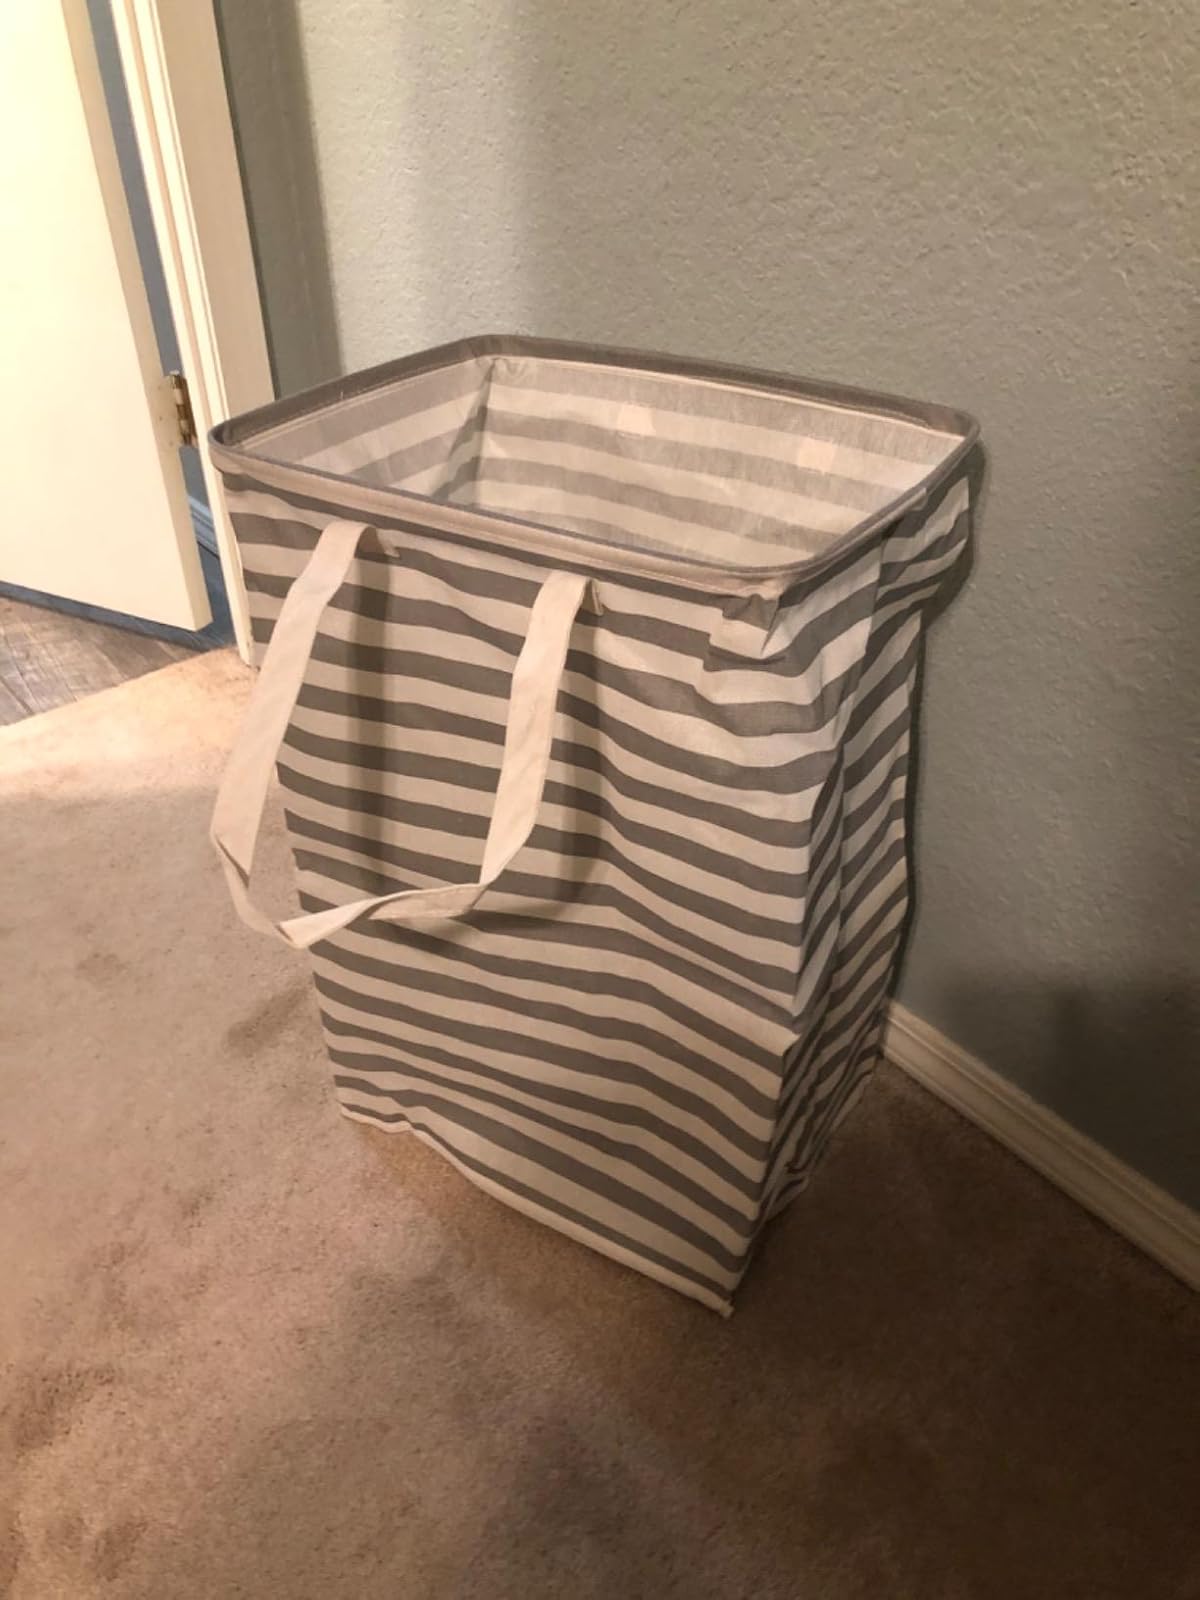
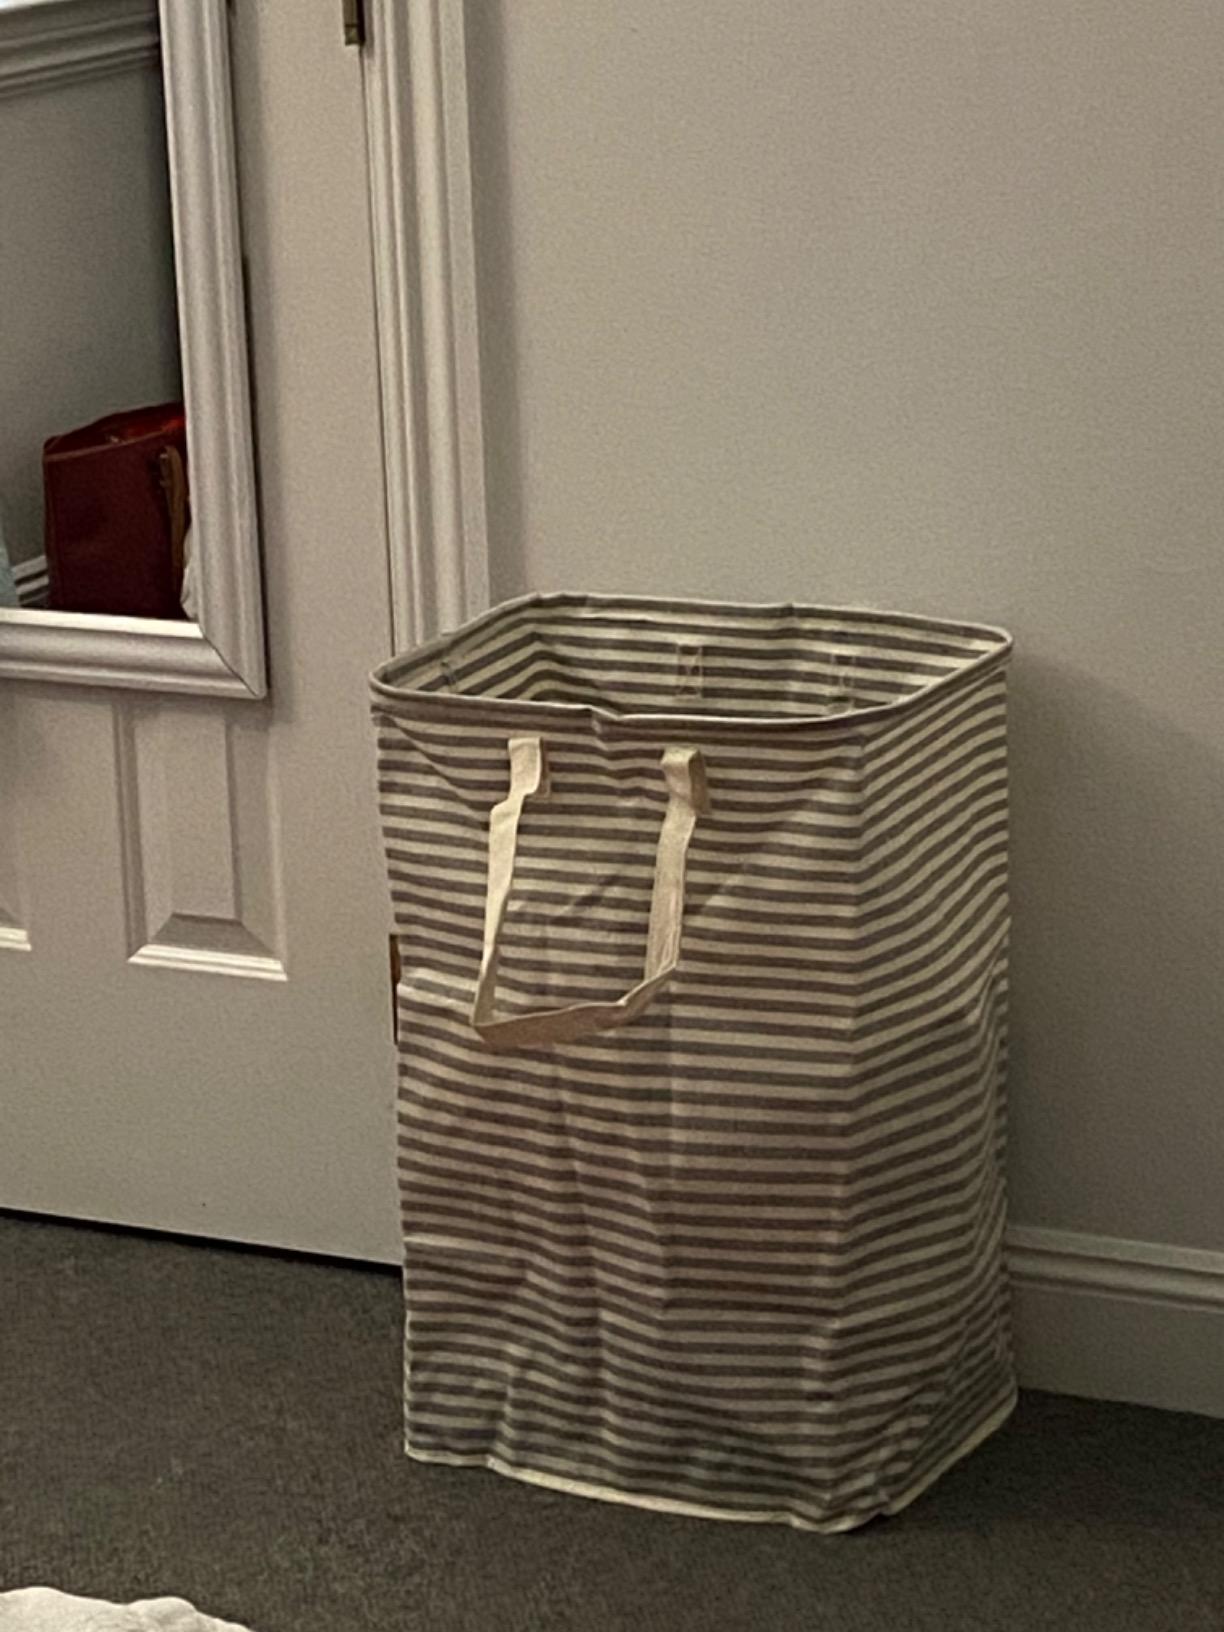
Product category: items_hamper
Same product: no